Oscar Niemeyer

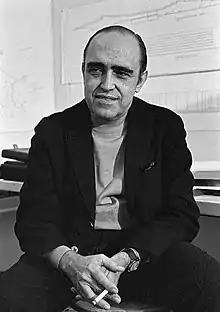
Niemeyer in 1968

Oscar Ribeiro de Almeida Niemeyer Soares Filho (15 December 1907 – 5 December 2012), known as Oscar Niemeyer, was a Brazilian architect considered to be one of the key figures in the development of modern architecture. Niemeyer was best known for his design of civic buildings for Brasília, a planned city that became Brazil's capital in 1960, as well as his collaboration with other architects on the headquarters of the United Nations in New York. His exploration of the aesthetic possibilities of reinforced concrete was highly influential in the late 20th and early 21st centuries.